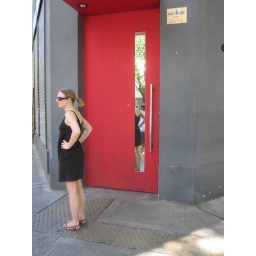
jemma at red door in palermo